April Uprising of 1876

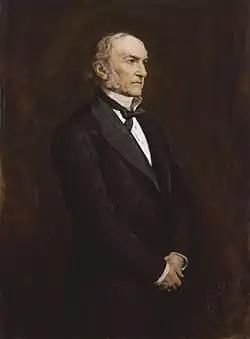
Gladstone in 1879, painted by John Everett Millais.

Liberal Party leader William Ewart Gladstone published a pamphlet on 6 September 1876, "Bulgarian Horrors and the Question of the East", in which he attacked the Disraeli government for its indifference to the Ottoman Empire's violent repression of the April Uprising. Gladstone made clear his hostility focused on the Turkish people, rather than on the Muslim religion. The Turks he said: